Torra di l'Isula di Gargali

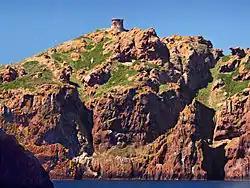

The Tower of Isula di Gargali is a ruined Genoese tower located in the commune of Osani on the eponymous islet off the west coast of the Corsica. The rocky islet lies within the Scandola Nature Reserve.